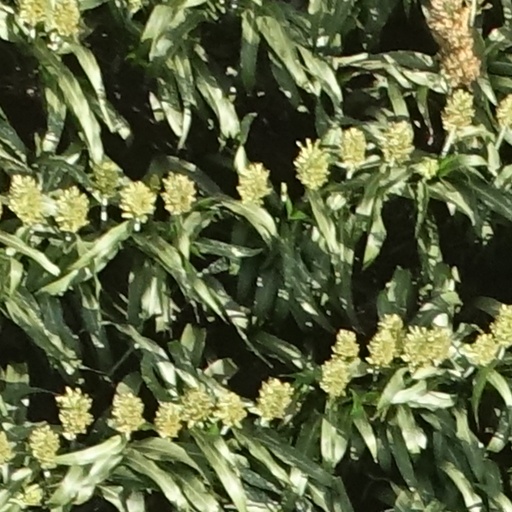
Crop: sorghum